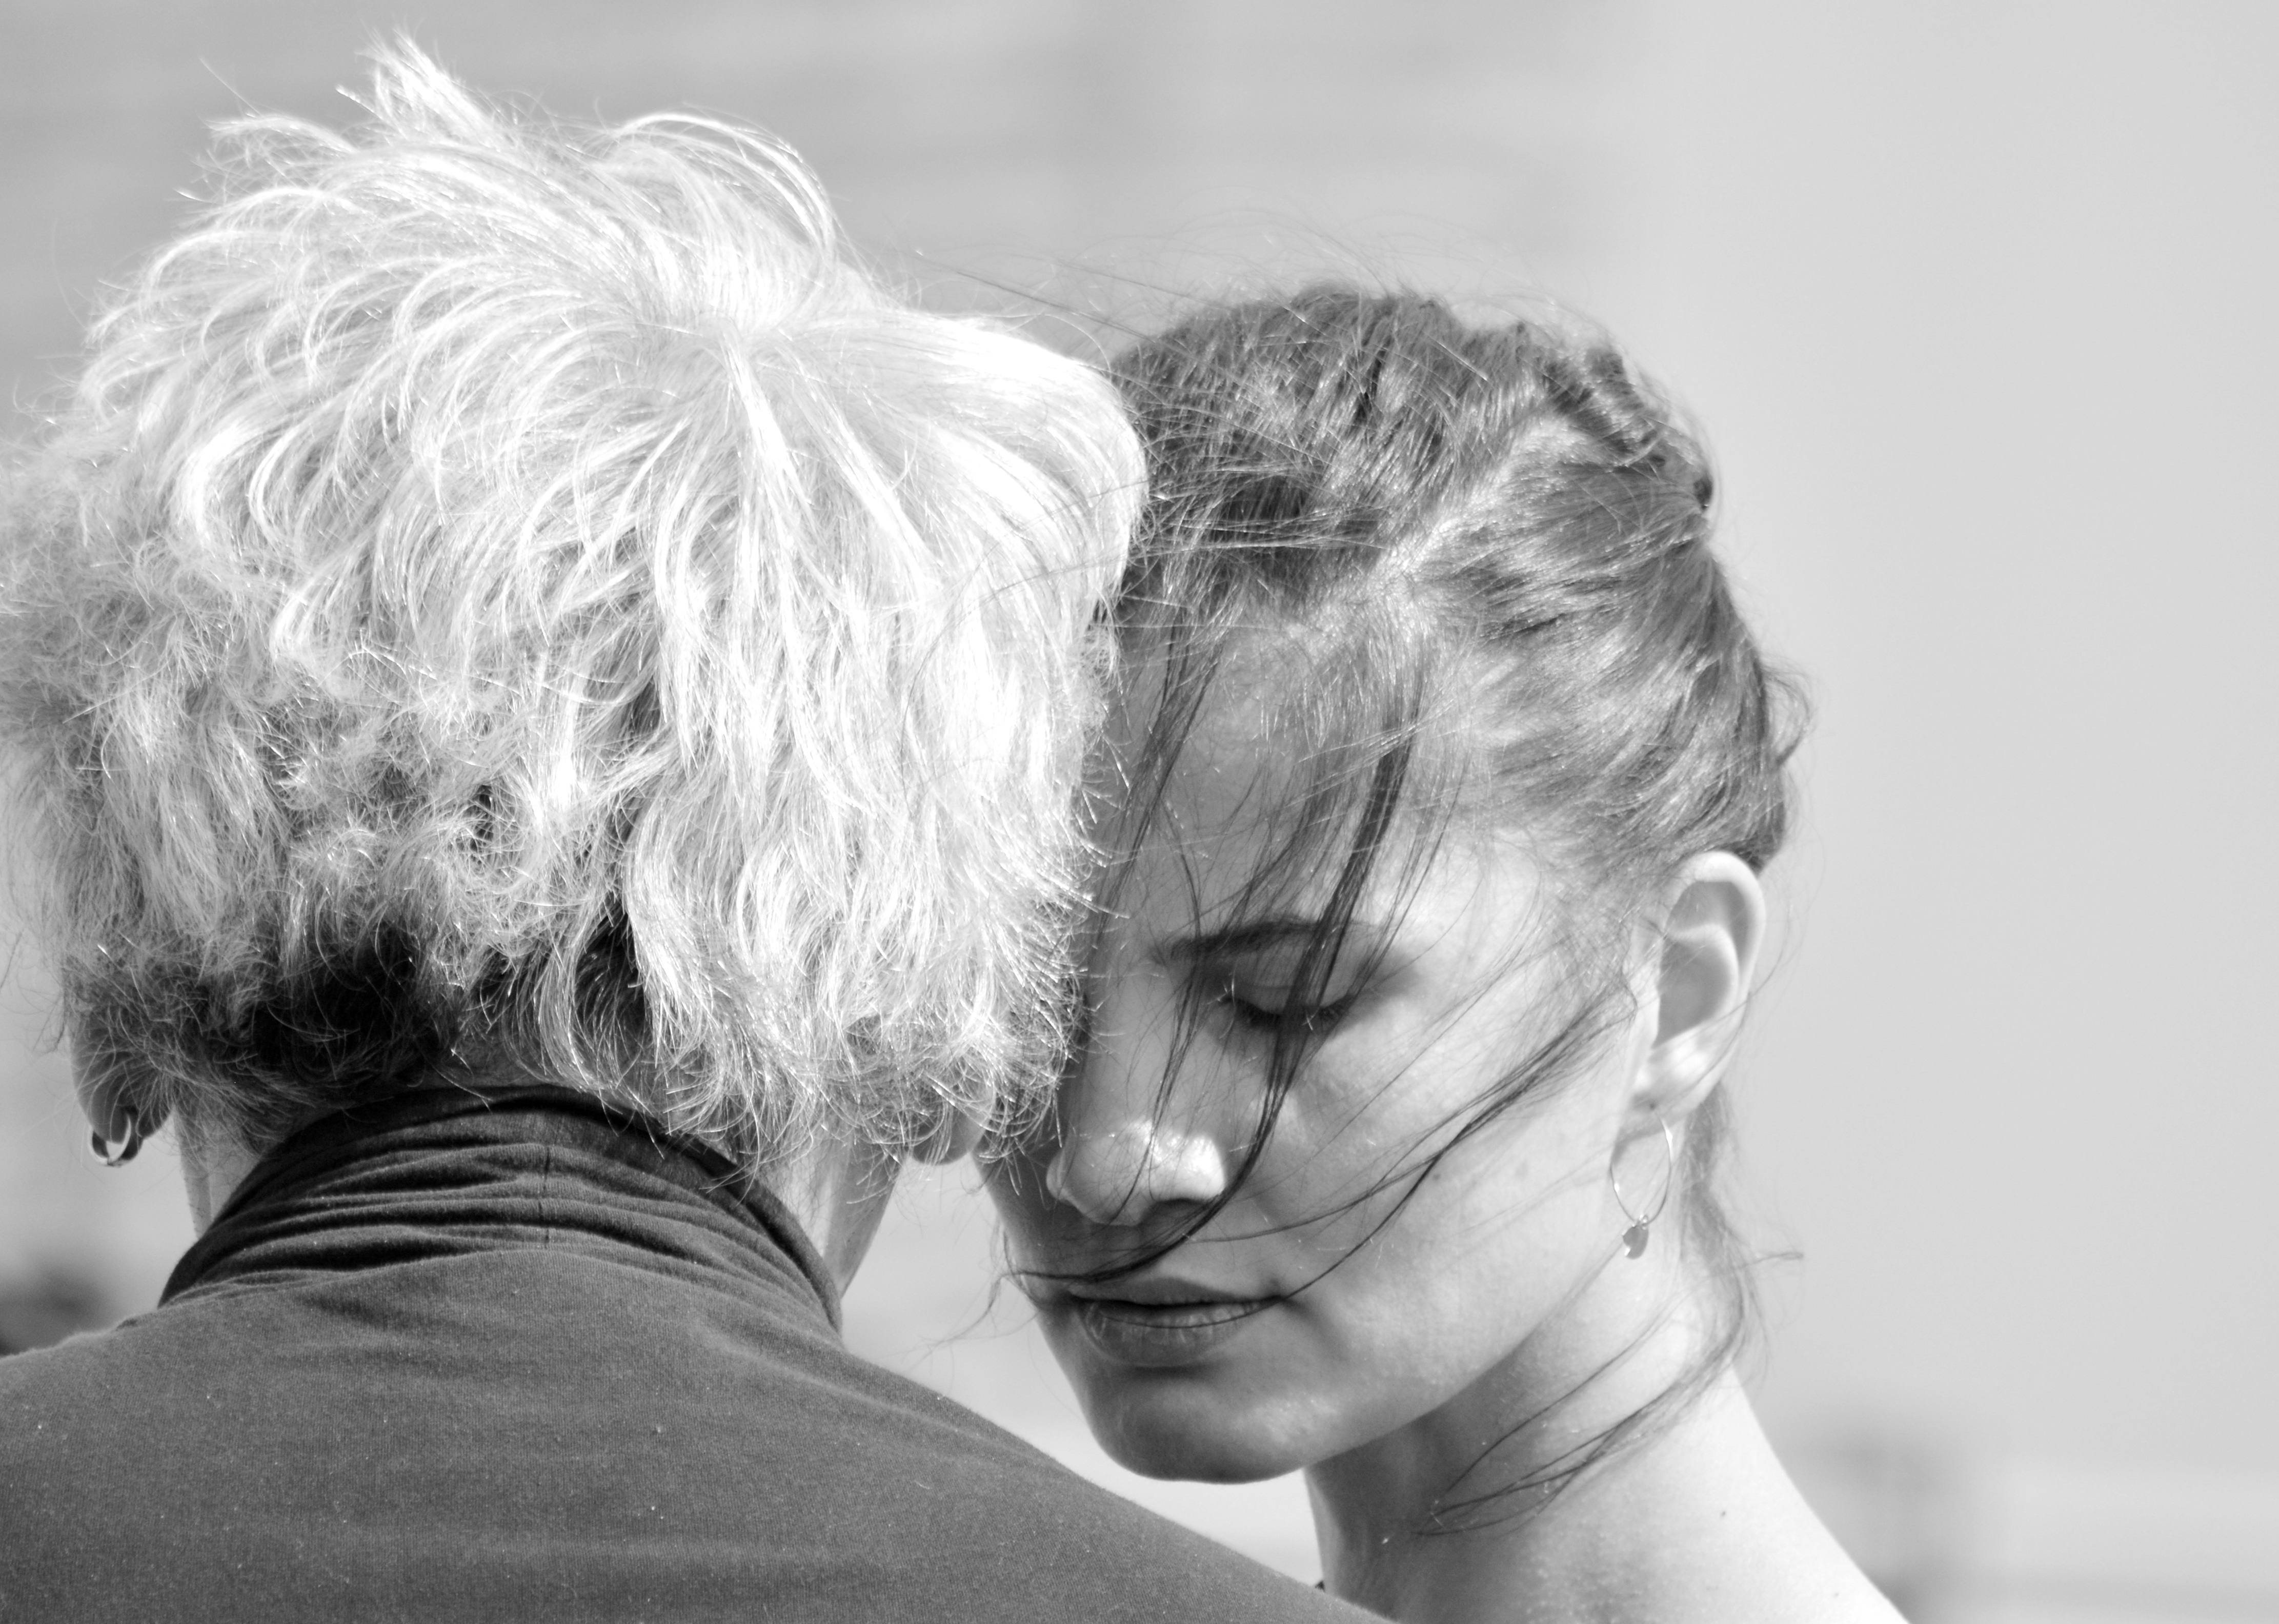
hand, man, person, black and white, woman, hair, white, photography, contemplation, dance, portrait, black, monochrome, hairstyle, feminine, close up, drawing, head, tango, emotion, hamburg, intimate, concentration, beautiful woman, interaction, sense, monochrome photography, portrait photography